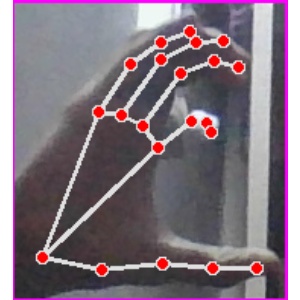
अक्षर: ऋ